Pyjama shark

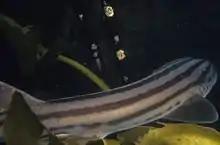
Kelp beds are a preferred habitat of the pyjama shark.

A bottom-dwelling inhabitant of temperate inshore waters, the pyjama shark is found off South Africa, from Table Bay off Cape Town to north of East London. It is most abundant off the Western Cape, and may venture as far as Saldanha Bay in the west and KwaZulu-Natal in the east; old records from Mauritius, Madagascar, and Zaire are almost certainly erroneous. The pyjama shark is commonly encountered in very shallow intertidal and littoral waters no more than deep, though in and around Algoa Bay it occurs at depths of and has been reported to . It favors rocky reefs and beds of "Ecklonia" kelp.